Felician Myrbach

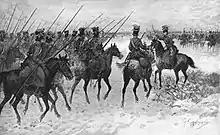
Cossacks, from "Life of Napoleon Bonaparte" (1906)

Myrbach was a founding member of the Vienna Secession in 1897. In the same year, he became the a professor of the Applied Arts School at the Museum of Art and Industry; Arthur von Scala, another reformer Modernist, was made head of the Museum. In 1889, Myrbach became the director of the school. He brought an enthusiastic Modernist attitude and encouraged an integration between art, design and production. He added Koloman Moser and Josef Hoffmann to the staff, amongst other Secession artists. This would lead to the foundation of the Wiener Werkstätte in 1903. Myrbach leant more towards an aesthetic approach than von Scala, but both worked together to bring about their combined vision of successful, popular Austrian applied art. Myrbach was a voice for reform towards Modernist ideals in the School, which was started 1899 with the support of Alfred Roller, and completed by 1901. The reform of the school has been described as his "lasting merit".